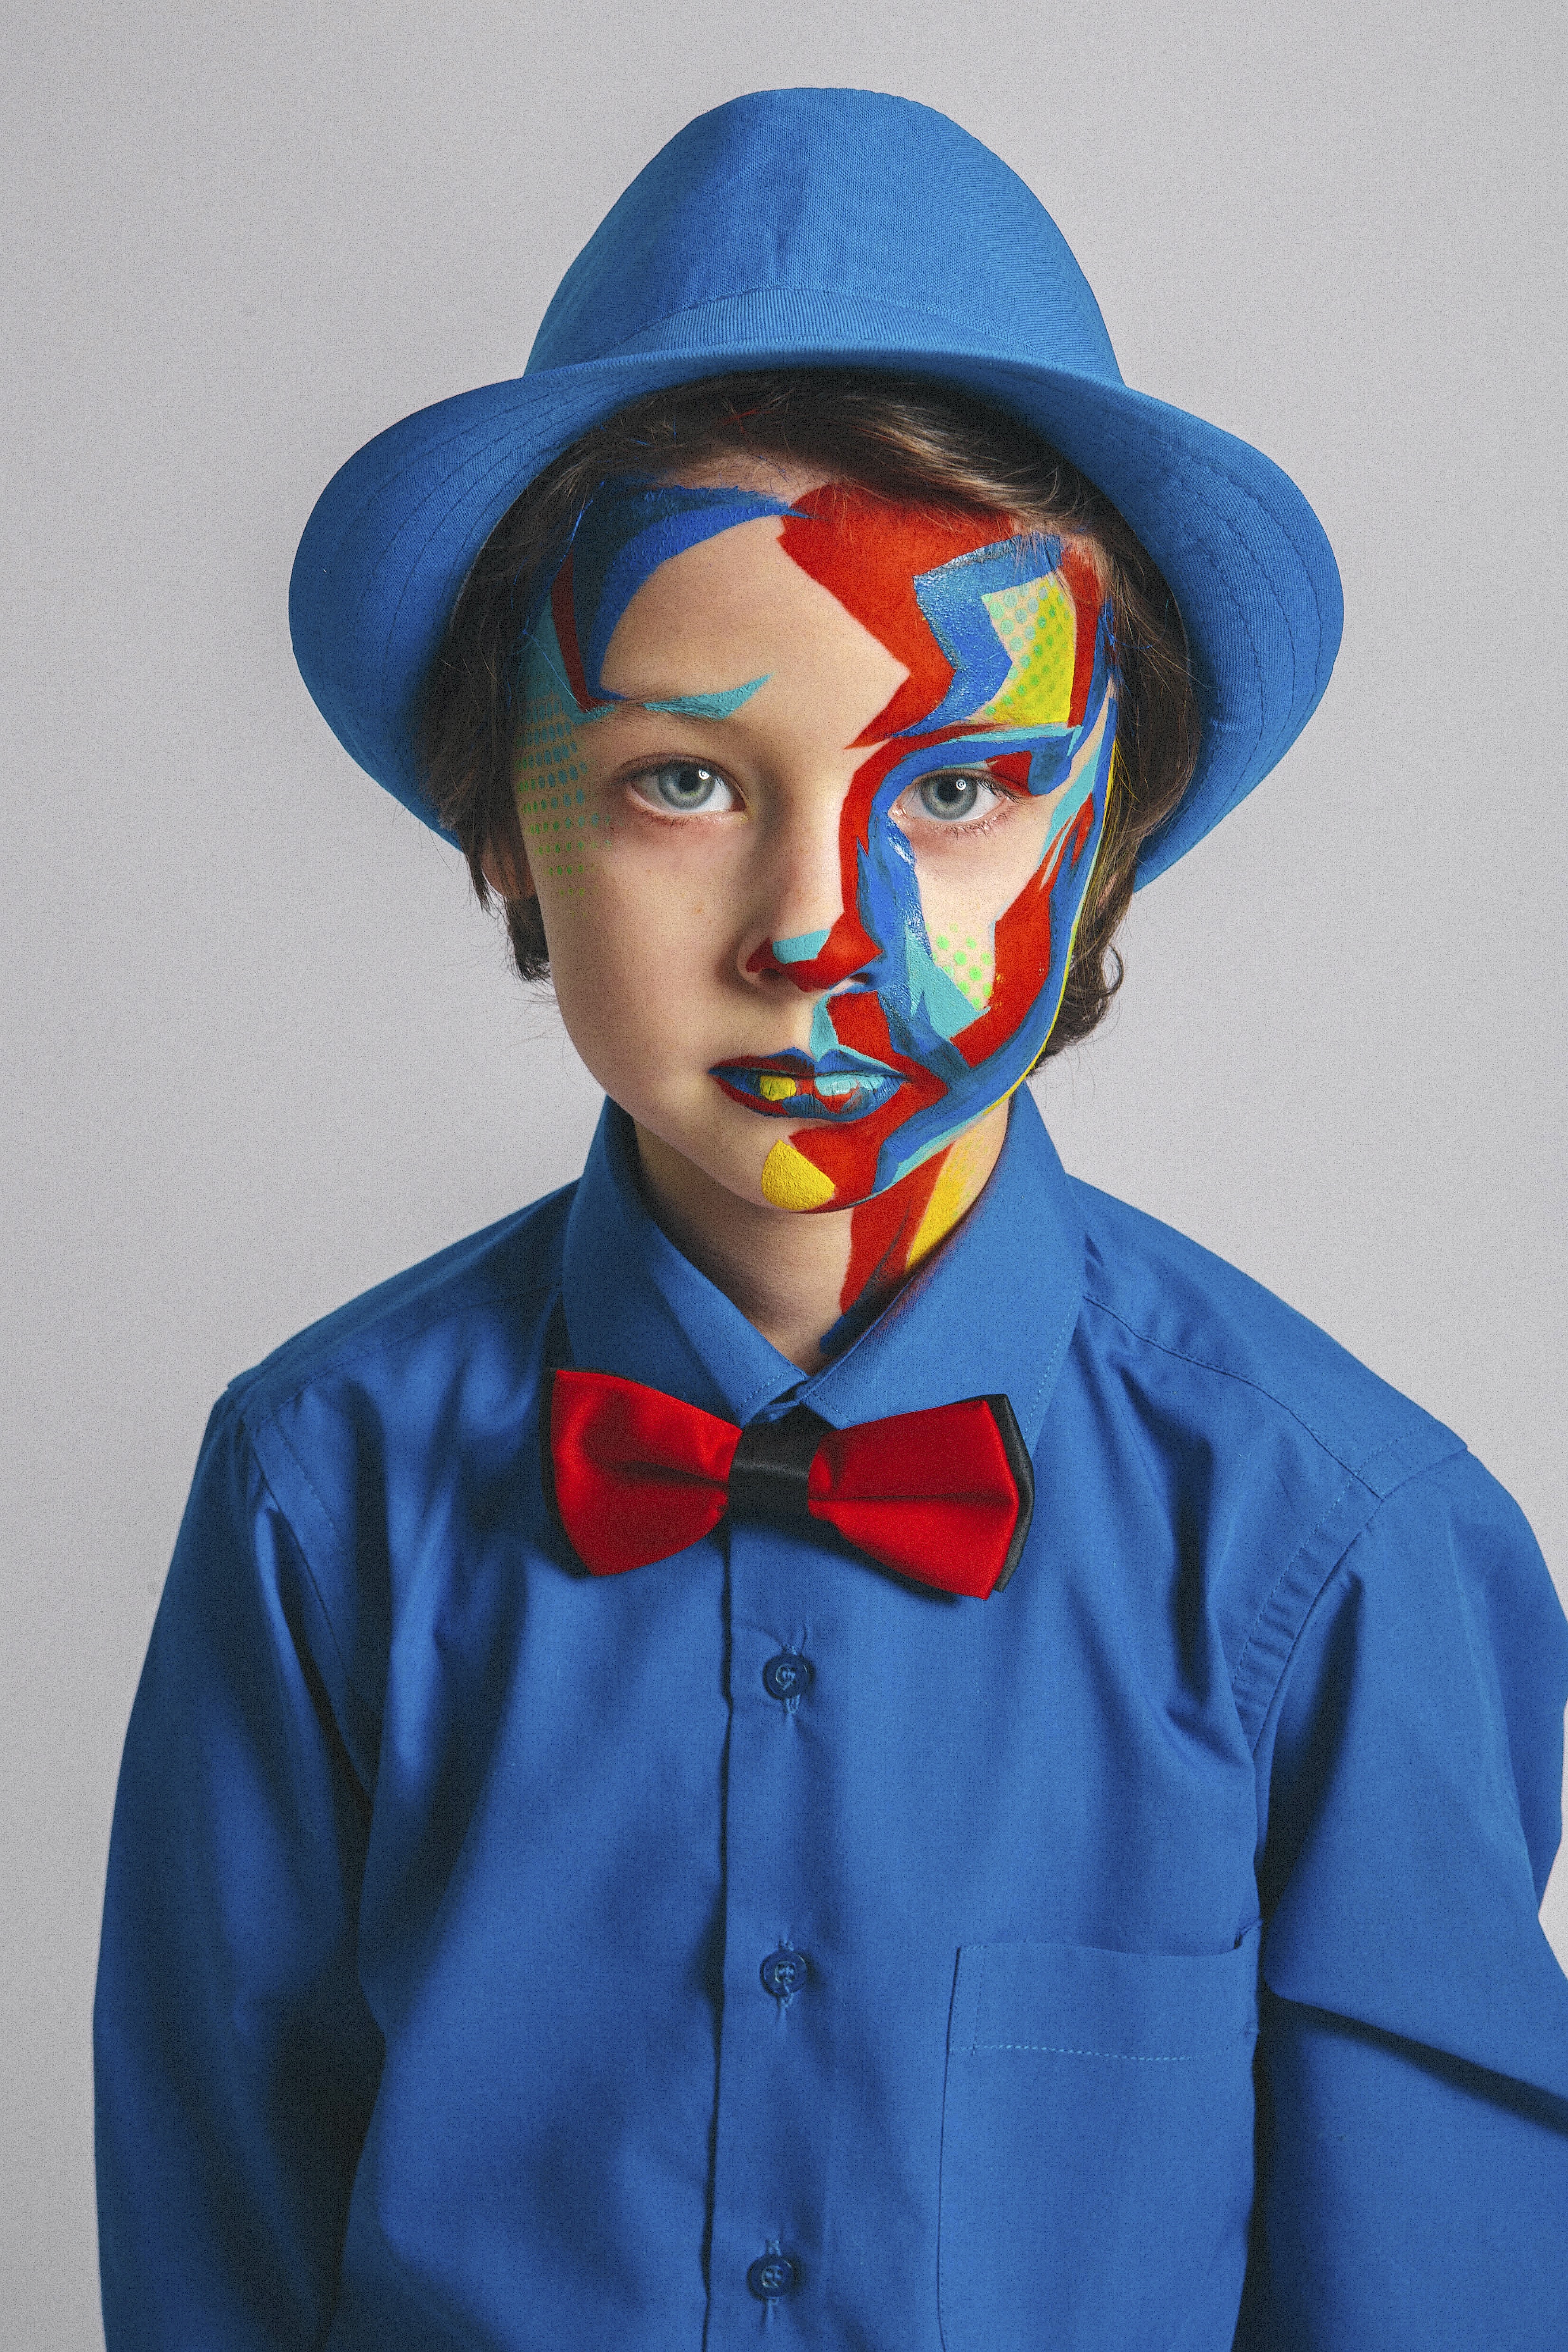
kid, boy, blue, lip, dress shirt, collar, sleeve, chin, formal wear, style, hat, headgear, costume accessory, art, neck, electric blue, costume design, costume hat, vintage clothing, costume, portrait, bow tie, painting, paint, fashion illustration, button, fashion design, illustration, self portrait, drawing, No expression